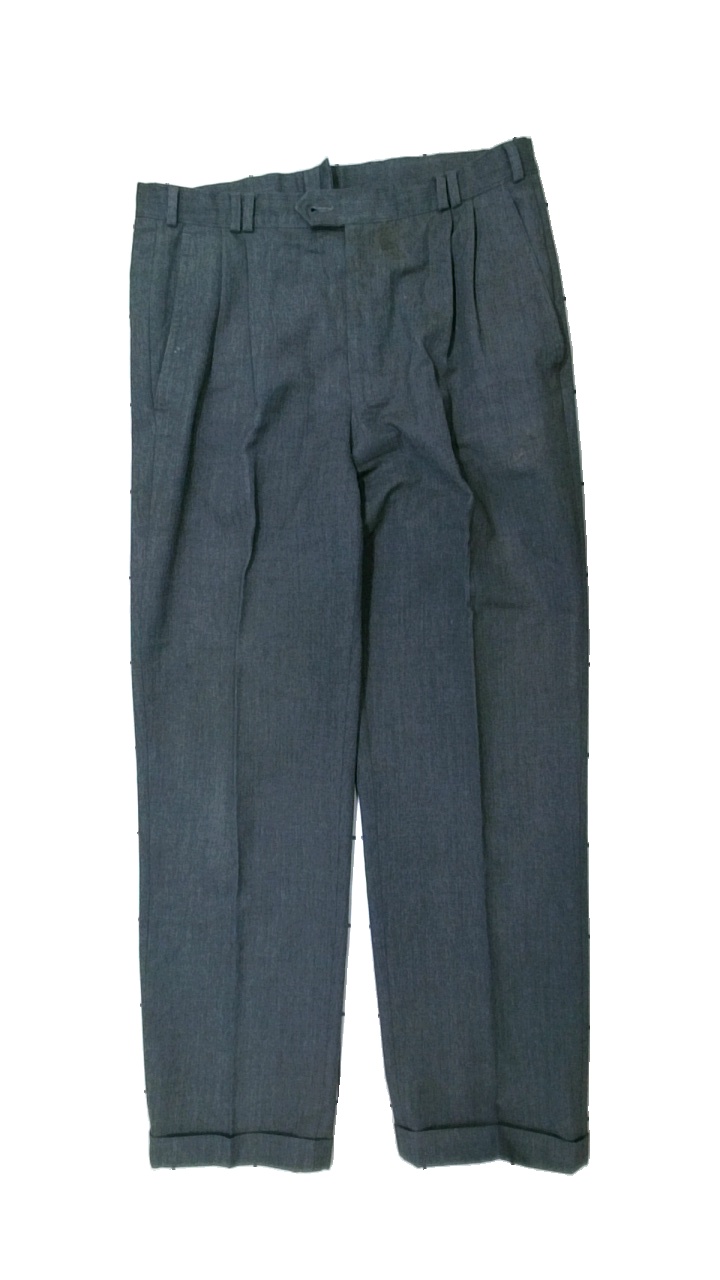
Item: Trousers (Men)
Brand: Wilhelm
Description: gråa kostymbyxor
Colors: Grey
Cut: Regular
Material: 59% polyester 41% ull
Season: All
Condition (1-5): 3
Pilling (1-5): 5
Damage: smutsigt
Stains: Major
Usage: Recycle
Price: <50